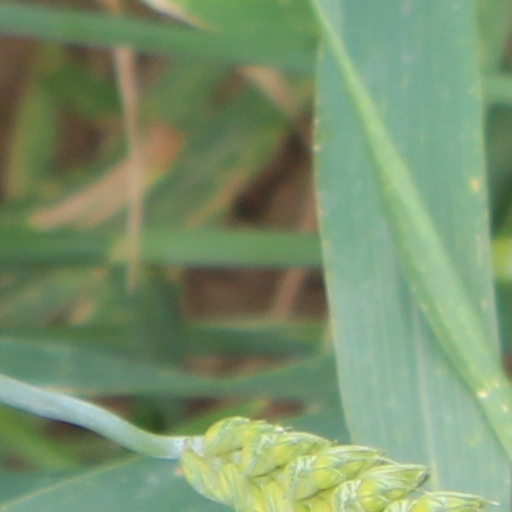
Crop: wheat